Natural gas in Canada

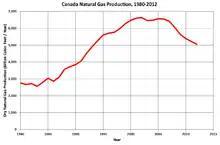
Canada natural gas production (1980-2012)

As of 2017, Canada was the fifth largest producer of natural gas in the world with a total of . in 2017.